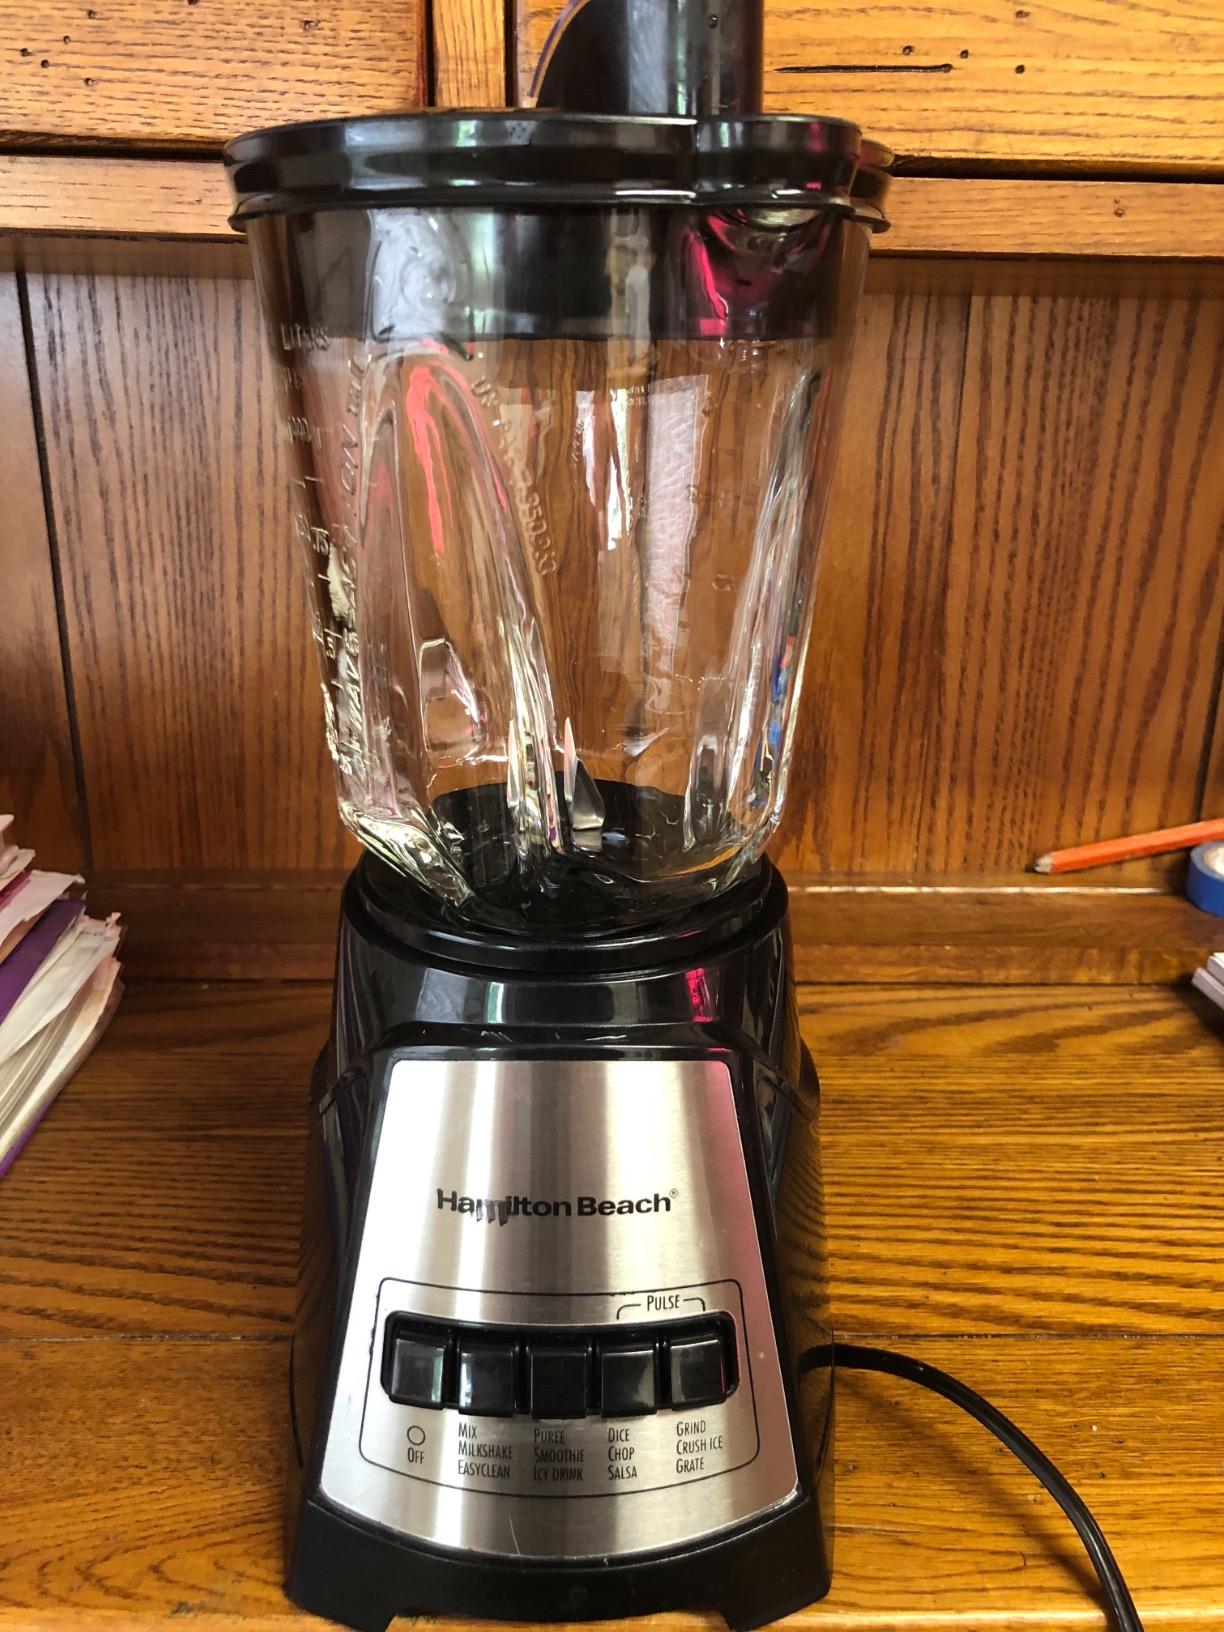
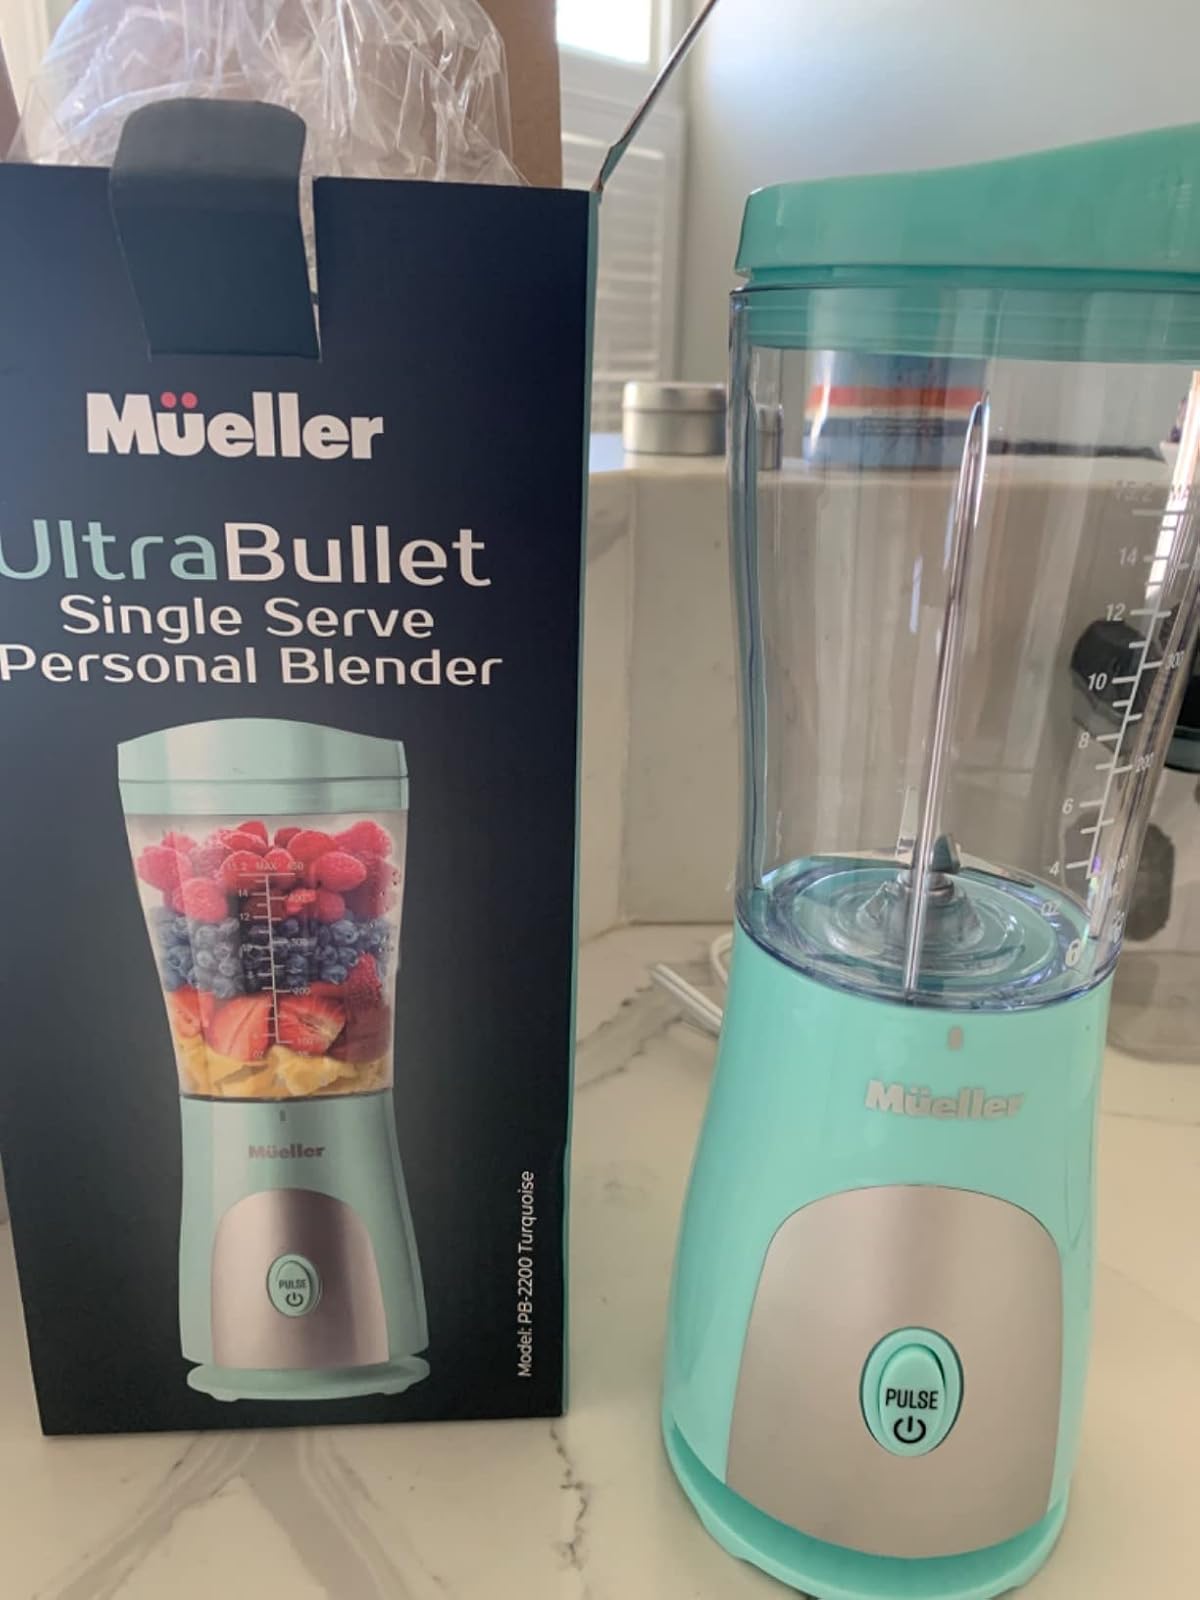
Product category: items_blender
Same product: no